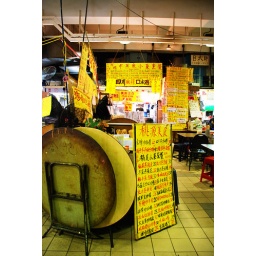
Cooked food center in Shek Tong Shui that uses only yellow paper for menus.